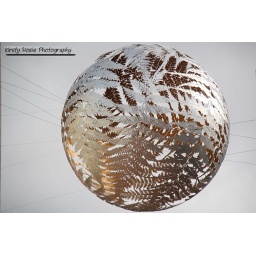
A golden glowing silver fern ball in Civic Square